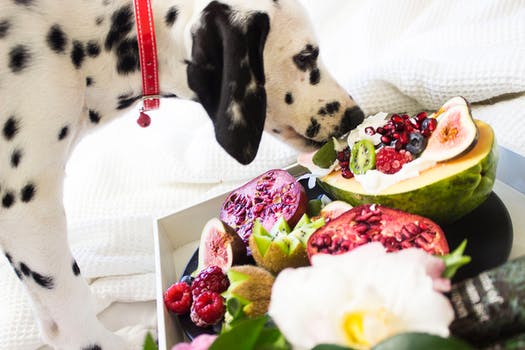
Label: No Watermark